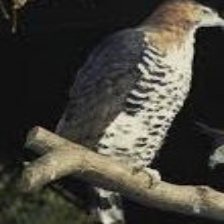
Species: ORNATE HAWK EAGLE
Scientific name: SPIZAETUS ORNATUS